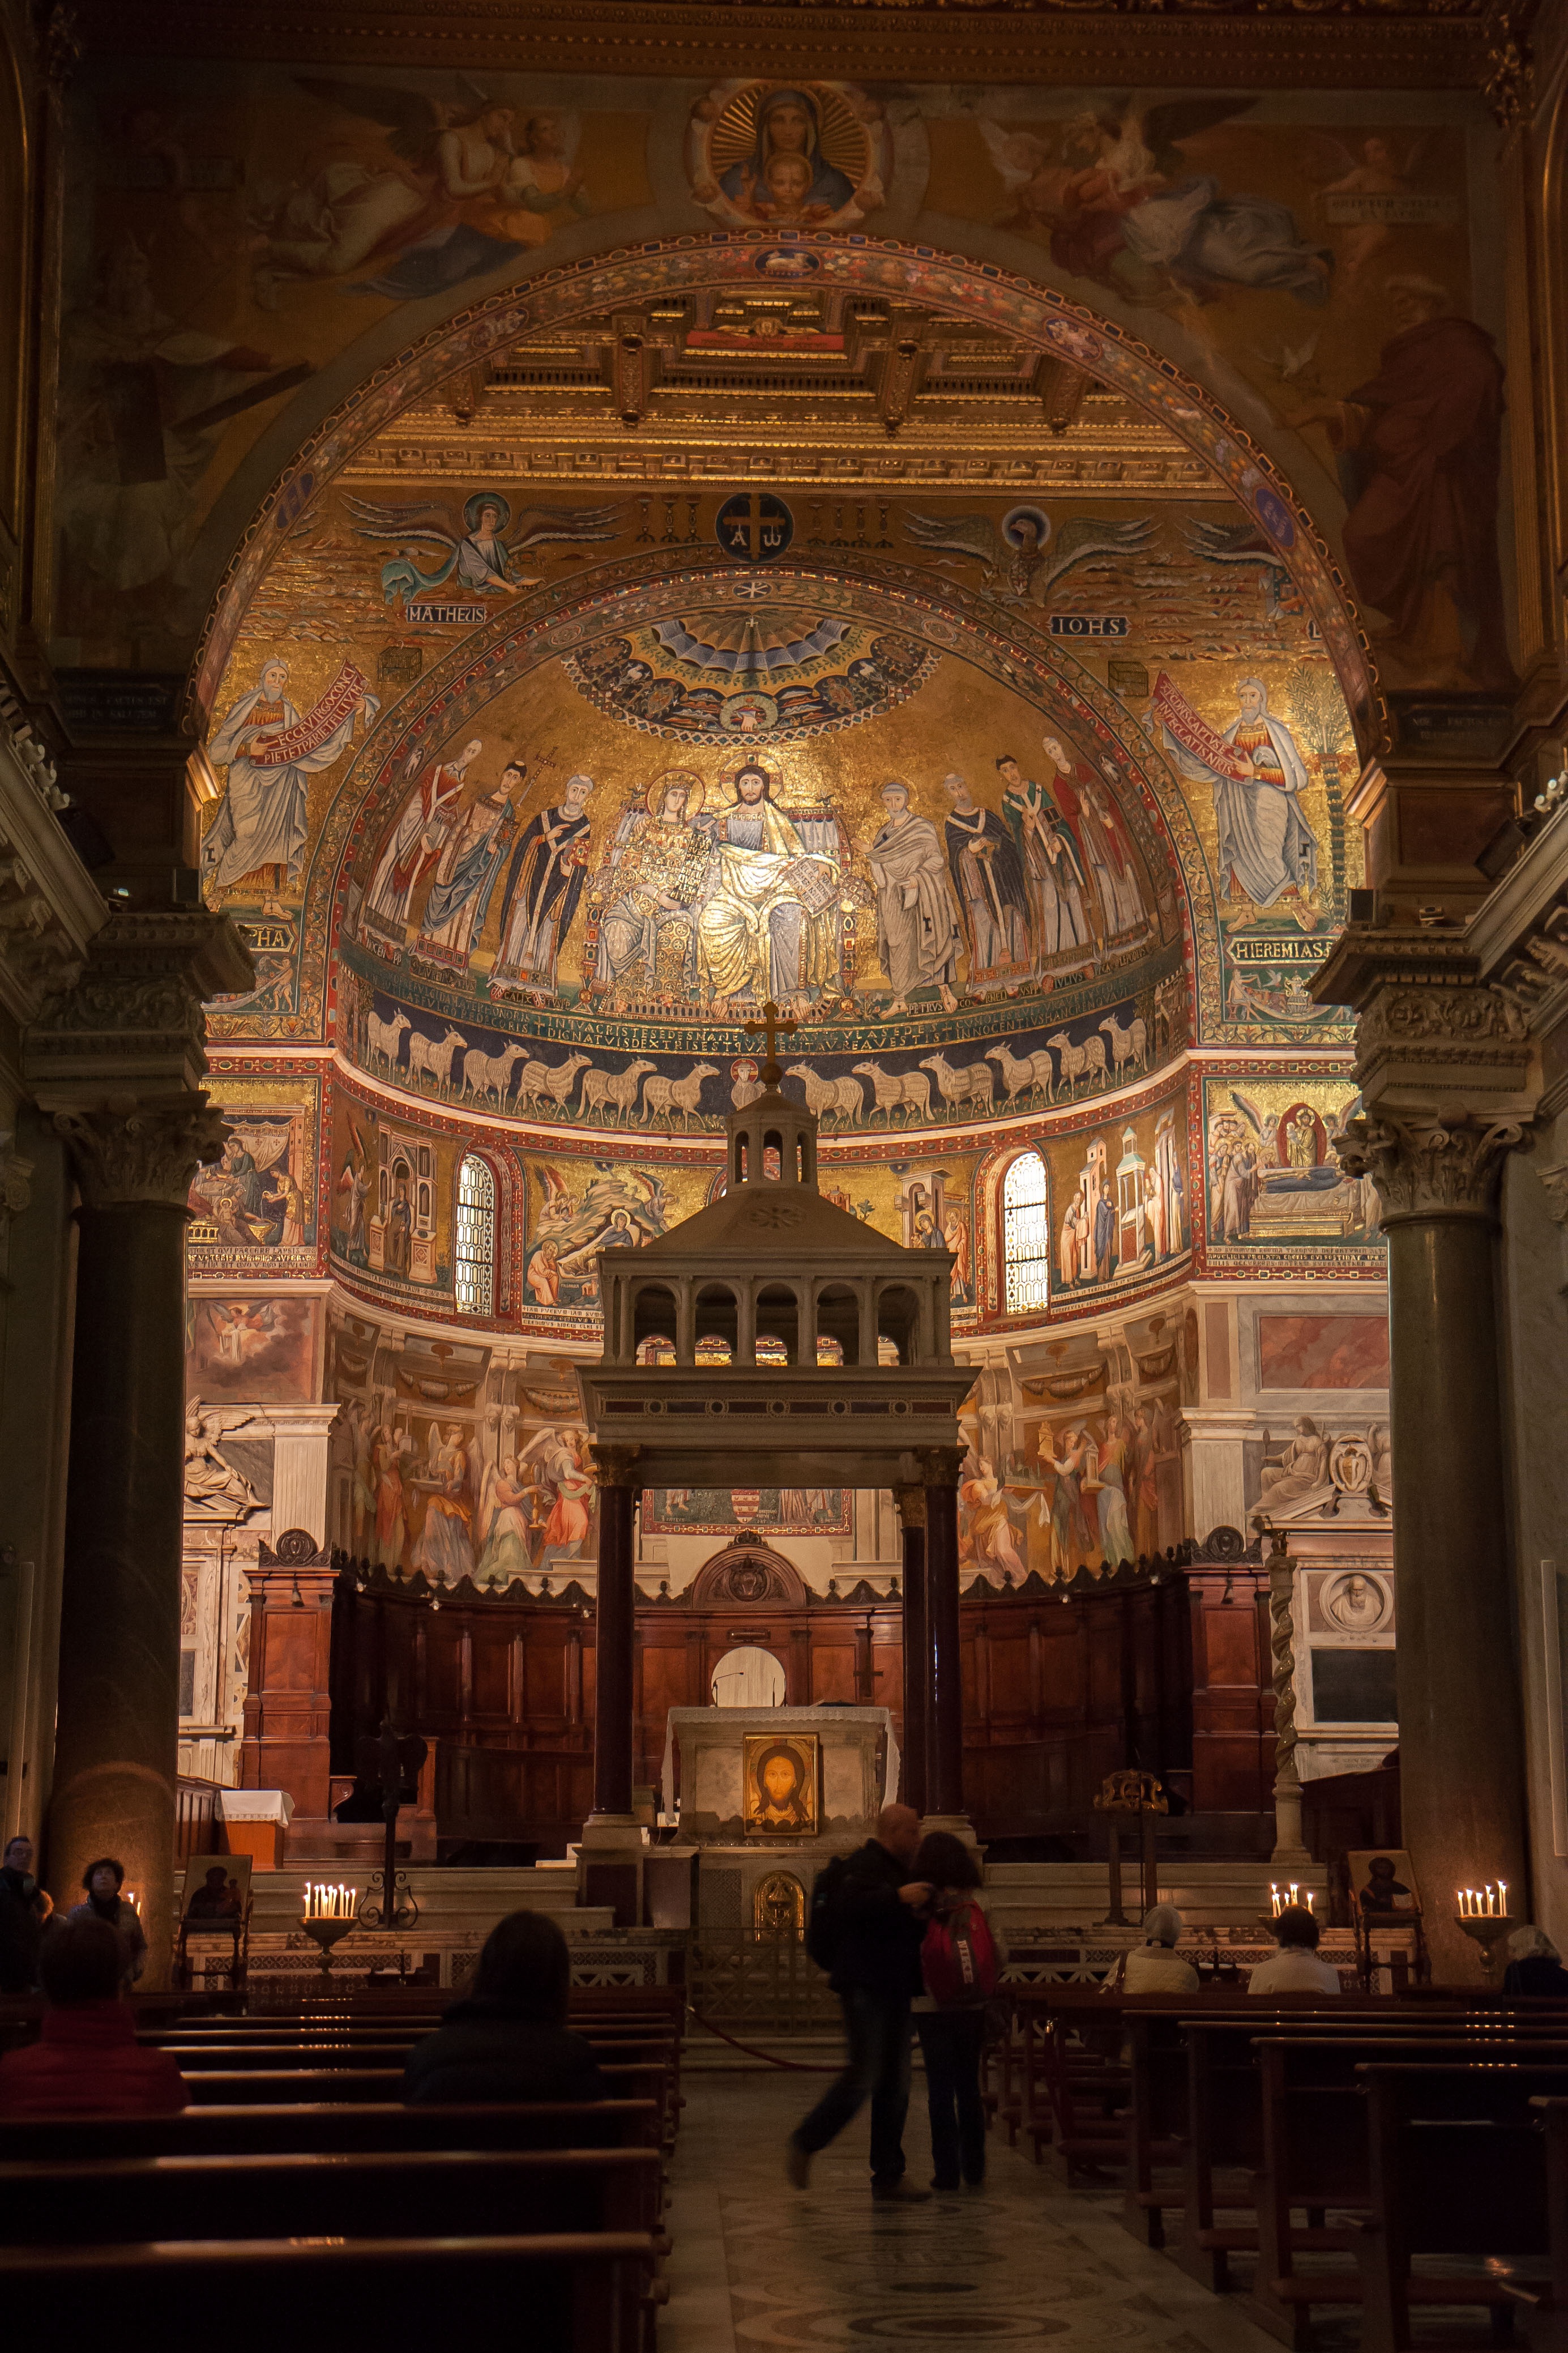
building, religion, italy, church, cathedral, chapel, place of worship, baptistery, rome, temple, synagogue, basilica, trastevere, ancient rome, santa maria in trastevere, ancient history, byzantine architecture